Automobili Nazzaro

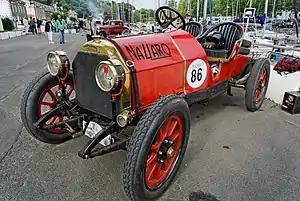
Nazzaro Tipo 3 1913, at the "Coupe Florio" in 2012

Automobili Nazzaro was an Italian manufacturer of automobiles from 1911 to 1916, and 1919–1923. Founded by racing driver Felice Nazzaro it produced circa 490 vehicles in total and won both the 1913 and 1920 Targa Florios in Sicily.